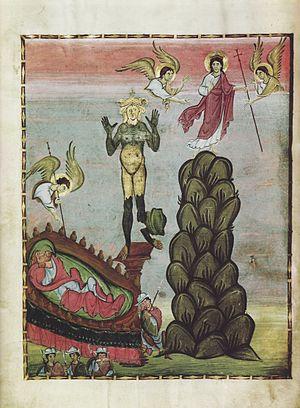
Le Commentaire sur le Cantique des cantiques de Bamberg est un manuscrit enluminé peint au scriptorium de l'abbaye de Reichenau en Allemagne aux environs de l'an mil. Il est actuellement conservé à la bibliothèque d'État de Bamberg. Il fait partie des dix manuscrits ottoniens de Reichenau inscrits au Registre de la Mémoire du monde.